Goldpfeil

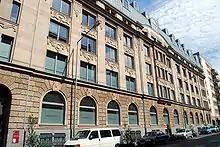
The Headquarters built in 1913

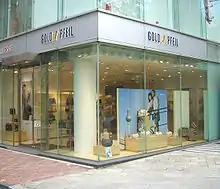
The Goldpfeil boutique in Tokyo

Goldpfeil (Ludwig Krumm AG) was a German luxury label founded in 1856 in Offenbach am Main.